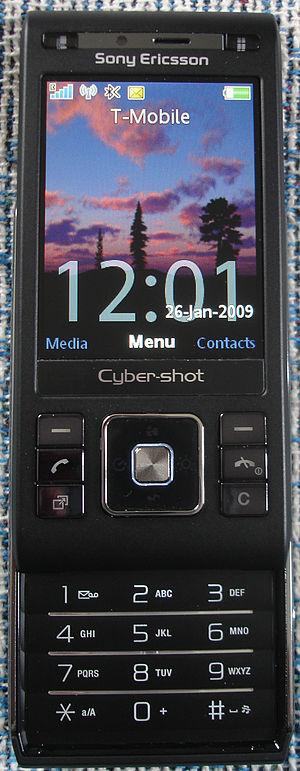
Le Sony Ericsson C905i est un téléphone portable commercialisé par Sony Ericsson en 2008.